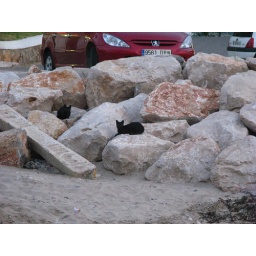
A couple of wild cats on the rocks by the beach.